History of Strasbourg

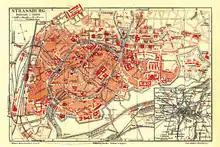
1888 German map of Strasbourg as part of the German Empire

The mayor of Strasbourg, Philippe-Frédéric de Dietrich, was decapitated by guillotine in December 1793. Women were not allowed to wear traditional costumes and Christian worship was forbidden.